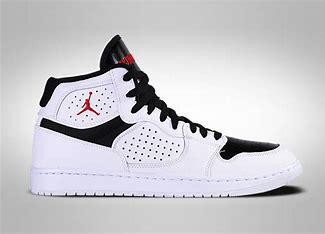
Brand: Jordan
Model: Access